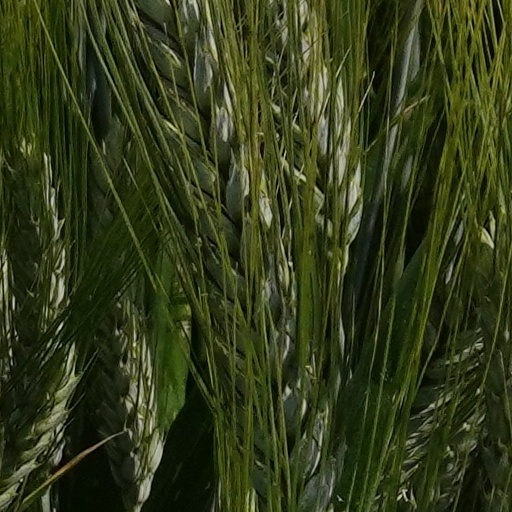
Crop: wheat